Ann Wilson

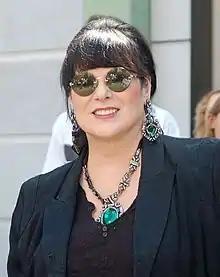
Wilson receiving a star on the Hollywood Walk of Fame, 2012

On October 12, 2017, Wilson's first feature film, "Ann Wilson: In Focus" was released. It featured an intimate interview conducted in her home by Criss Cain along with 20 complete live song performances from the Ann Wilson of Heart tour stop in Wilmington, North Carolina, on March 21, 2017.